Nitrate

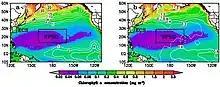
Excessive nitrate and phosphate concentrations measured in the Pacific Ocean

In freshwater or estuarine systems close to land, nitrate can reach concentrations that are lethal to fish. While nitrate is much less toxic than ammonia, levels over 30 ppm of nitrate can inhibit growth, impair the immune system and cause stress in some aquatic species. Nitrate toxicity remains a subject of debate.